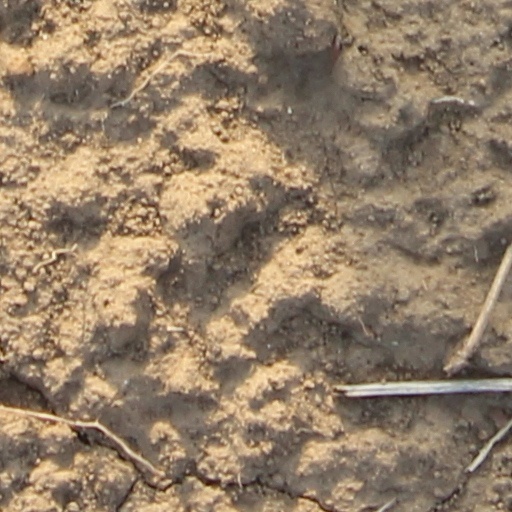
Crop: wheat